Golden Age of Piracy

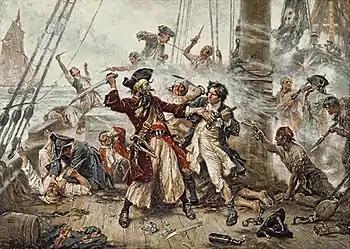
A 1920 painting of Blackbeard's final battle against Robert Maynard in 1718

The Golden Age of Piracy was the period between the 1650s and the 1730s, when maritime piracy was a significant factor in the histories of the North Atlantic and Indian Oceans.